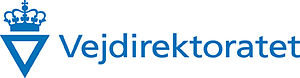
Vejdirektoratet
Logo of the Danish Road Directorate
Vejdirektoratet er en del af Transportministeriet. Vejdirektoratet har ansvaret for statsvejnettet, som består af motorveje, en række hovedlandeveje og mange af landets broer – i alt cirka 3.800 km vej.